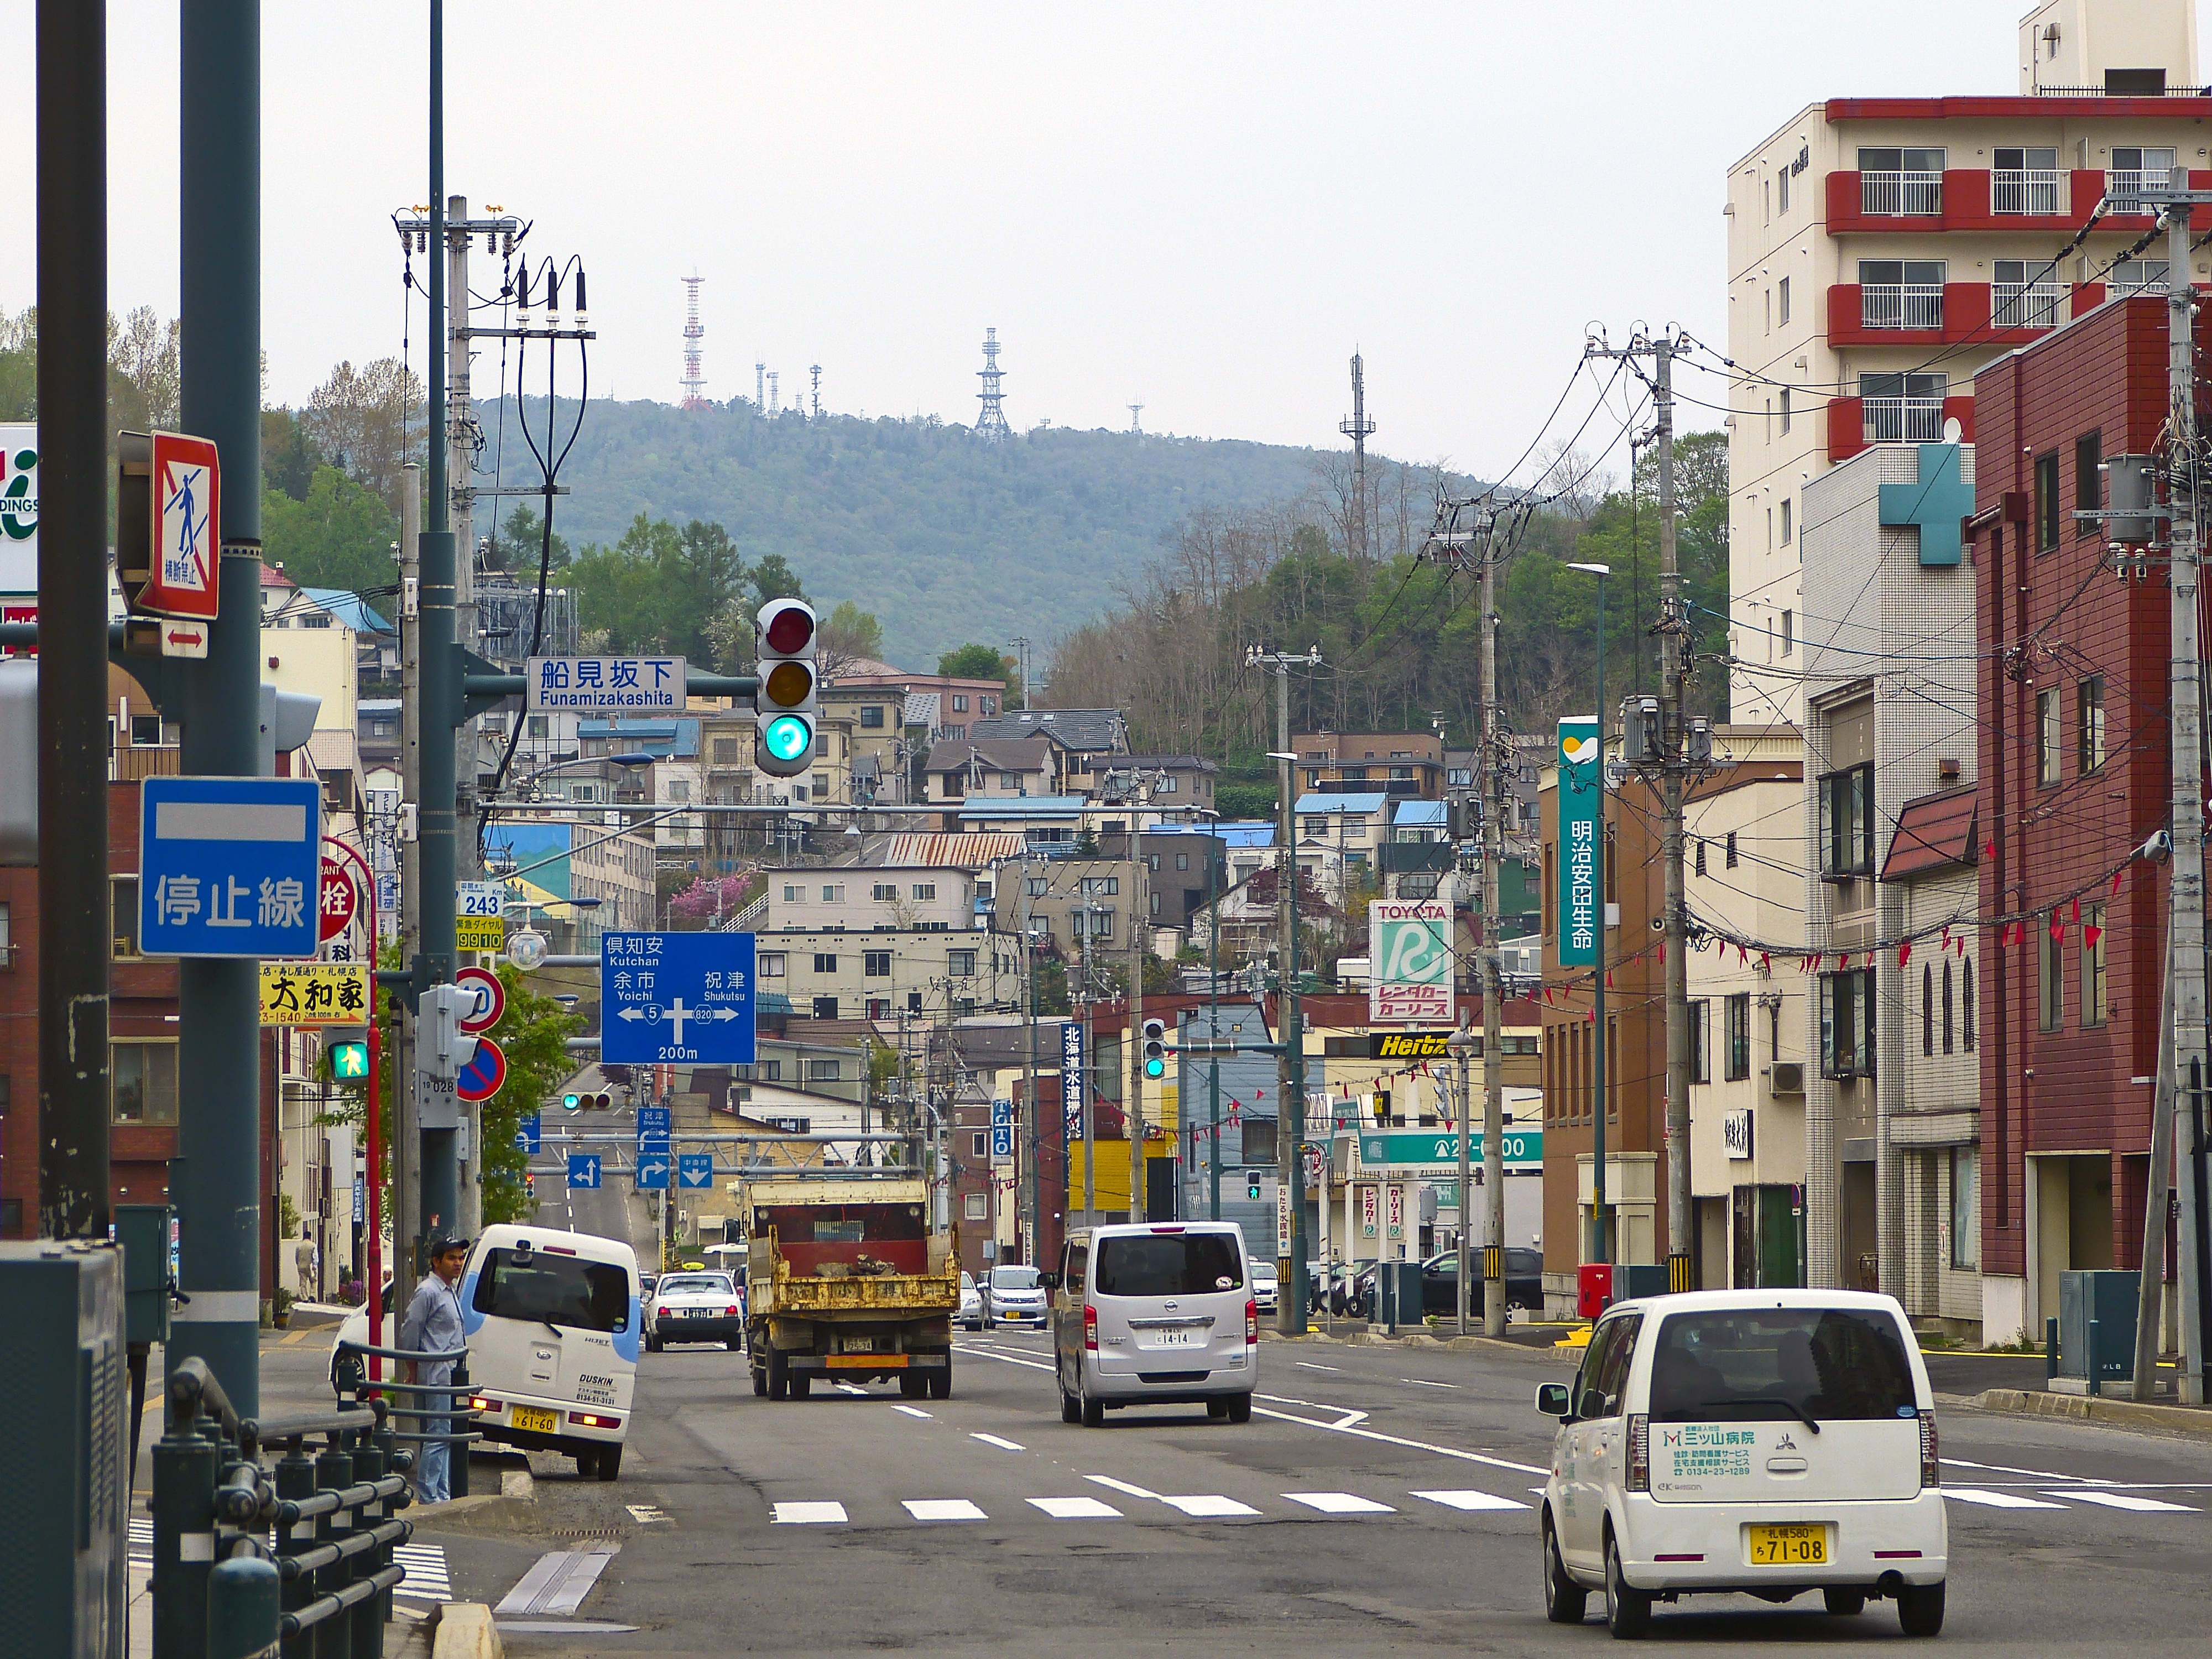
pedestrian, road, traffic, street, town, city, cityscape, downtown, transport, roadsign, movement, japan, lane, traffic light, road sign, buildings, infrastructure, houses, cars, junction, neighbourhood, urban area, residential area, otaru, human settlement, metropolitan area, sign boards